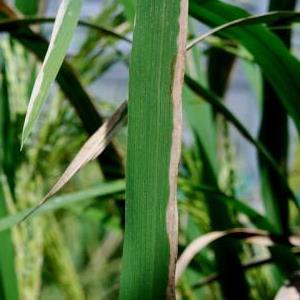
Disease: Bacterialblight